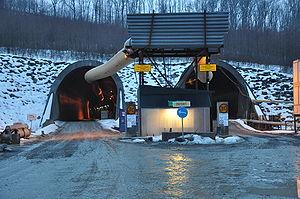
Le tunnel d'Hallandsås est un tunnel ferroviaire passant sous le horst du Hallandsås. Ses deux tubes sont longs de 8 700 mètres environ et permettent de raccourcir le trajet et d'optimiser la gestion de la ligne Västkustbanan. Sa construction, commencée en 1992, a subi de nombreux aléas et ne s'est achevée qu'en 2015.